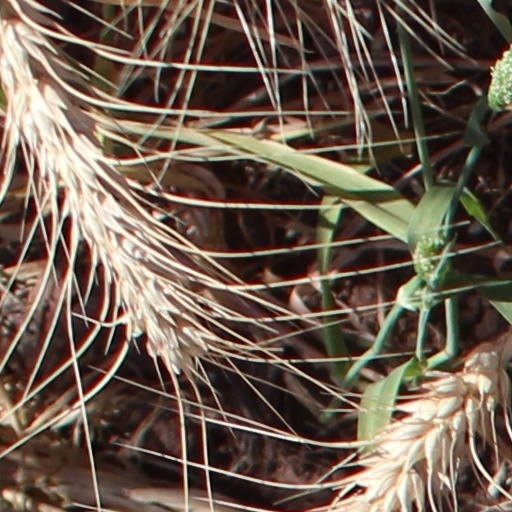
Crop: wheat